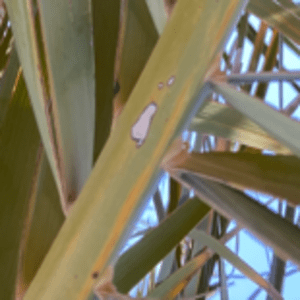
Label: Magnesium Deficiency